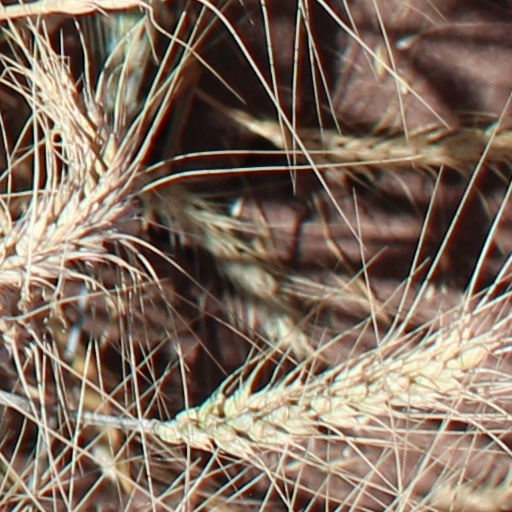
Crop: wheat